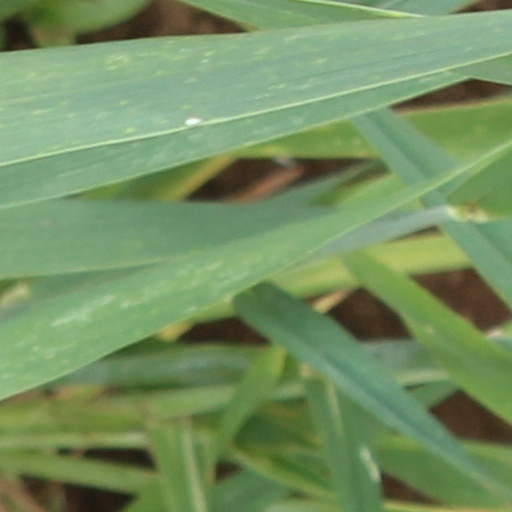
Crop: wheat